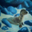
Label: seal